2018 AFC Champions League final

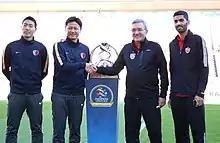
Two teams' coaches before the match

The first big chance fell to the visitors when a cross from the right was nodded into the path of Ali Alipour in the fourth minute. Just eight yards from goal, the striker looked certain to score but Jung Seung-hyun threw himself into the path of the shot and blocked it with his head. Two minutes later, Ahmad Nourollahi's free-kick from the left was tipped over by Kwoun Sun-tae as Persepolis applied early pressure. Kashima worked their way back into the game but the away side's threat on the break was demonstrated when Hiroki Abe was booked for a cynical foul on Bashar Resan as the midfielder surged forward. The hosts finally created an opening in the 25th minute as Daigo Nishi's cushioned header found Yuma Suzuki. But the striker's shot from a narrow angle flashed well wide of the far post. Six minutes later, Kashima had another opportunity when a through ball from Shoma Doi put Serginho through. The Brazilian created an angle for his shot but Shoja' Khalilzadeh slid in to make a vital block.